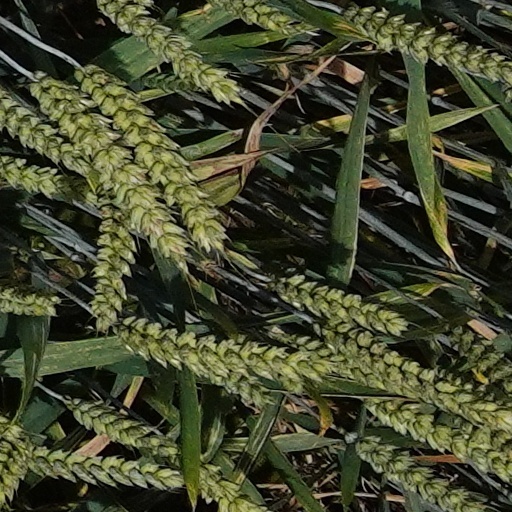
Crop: wheat